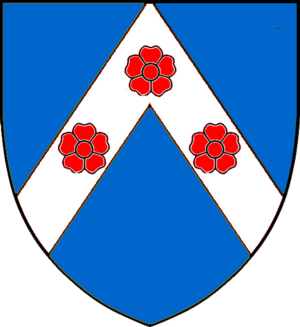
Steen Jensen Rosensparre
Rosensparre
Steen Rosensparre til Skarholt, skånsk adelsmand og dansk rigsråd.